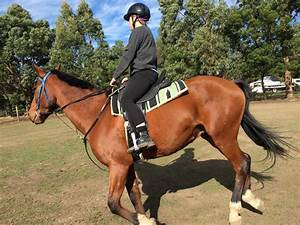
Label: horse